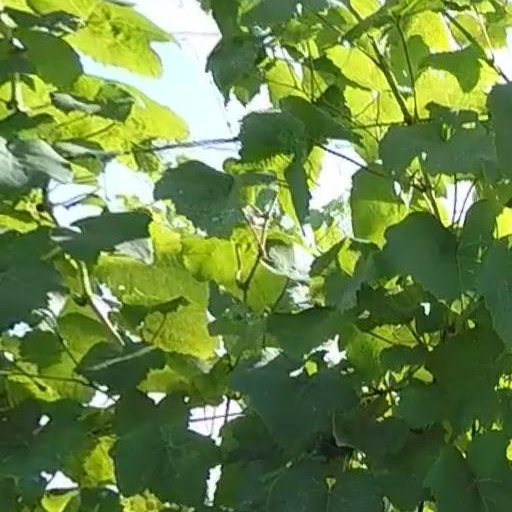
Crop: grape